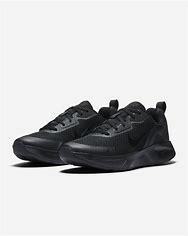
Brand: Nike
Model: Wearallday